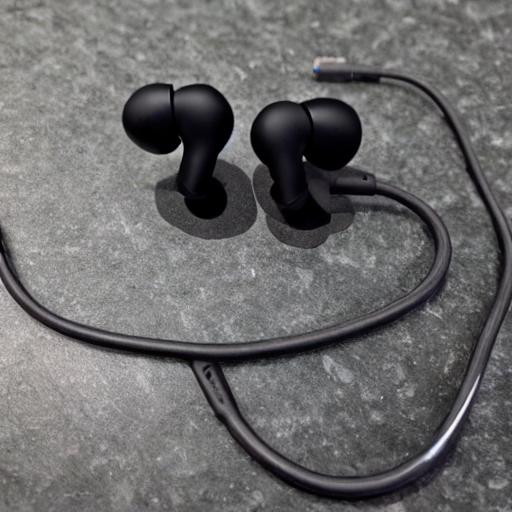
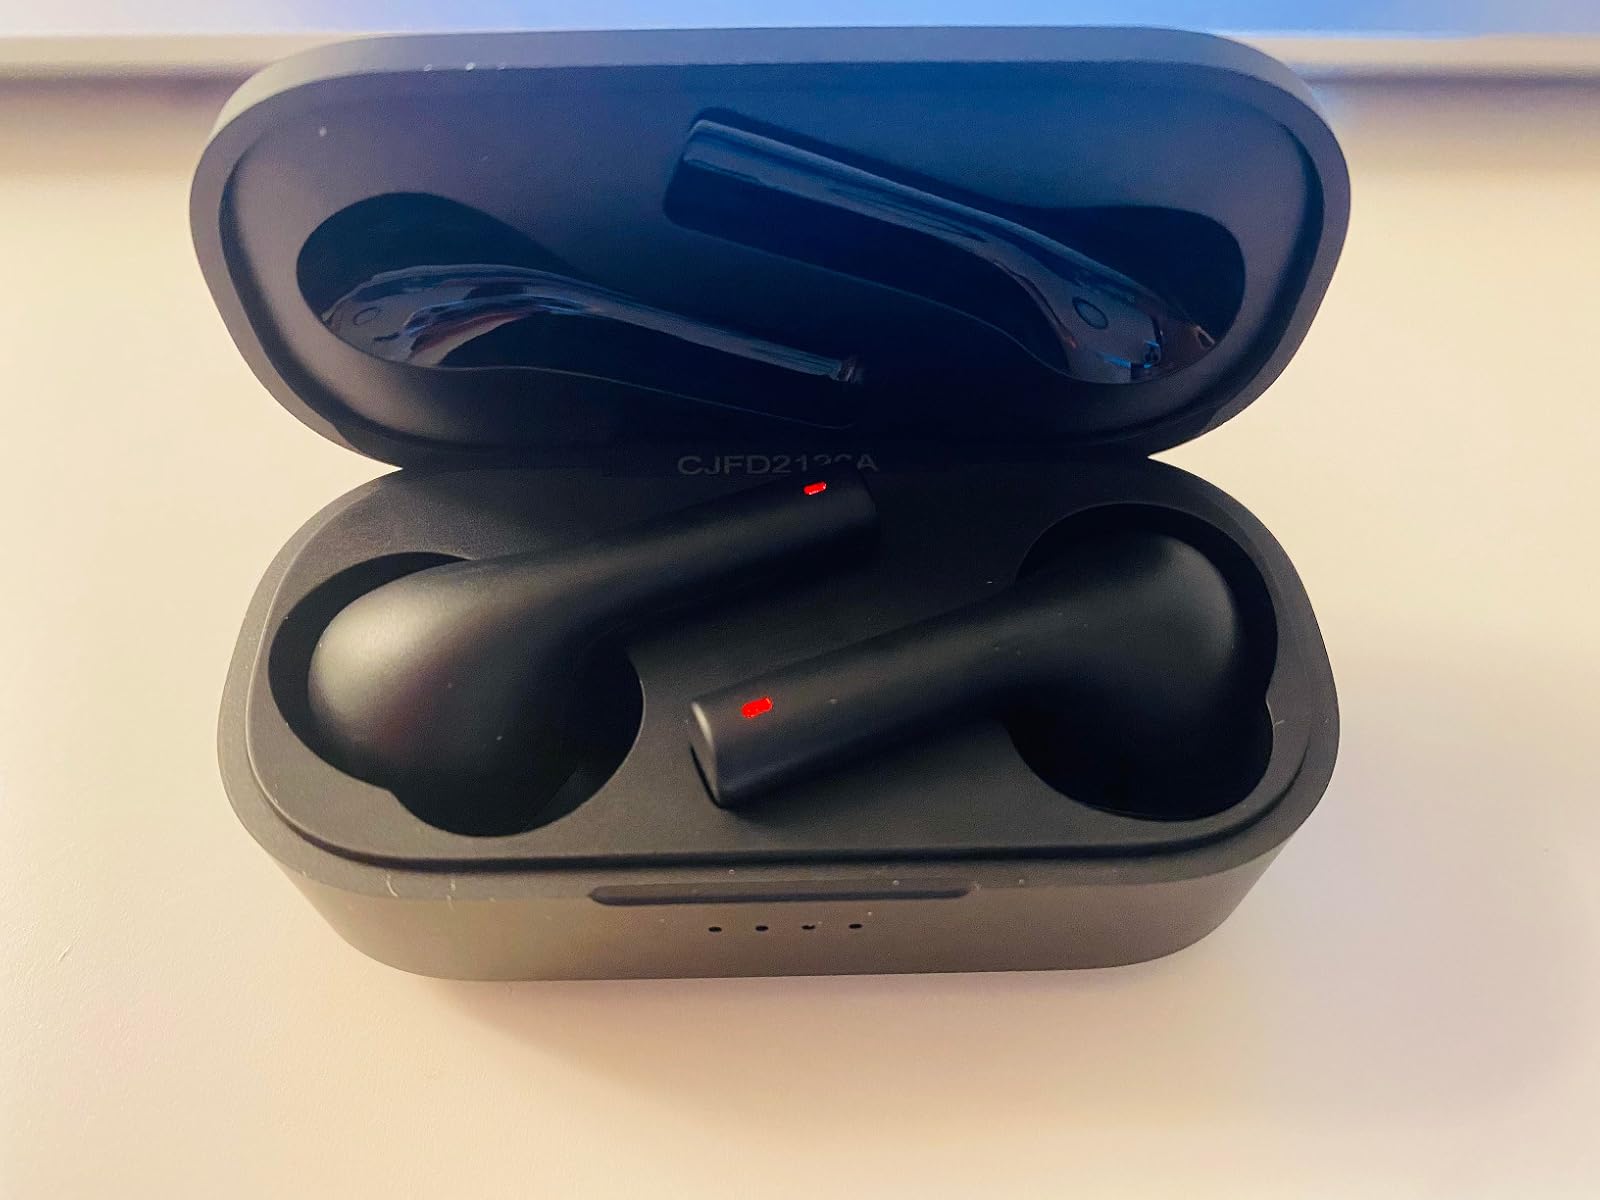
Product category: earbuds
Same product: no